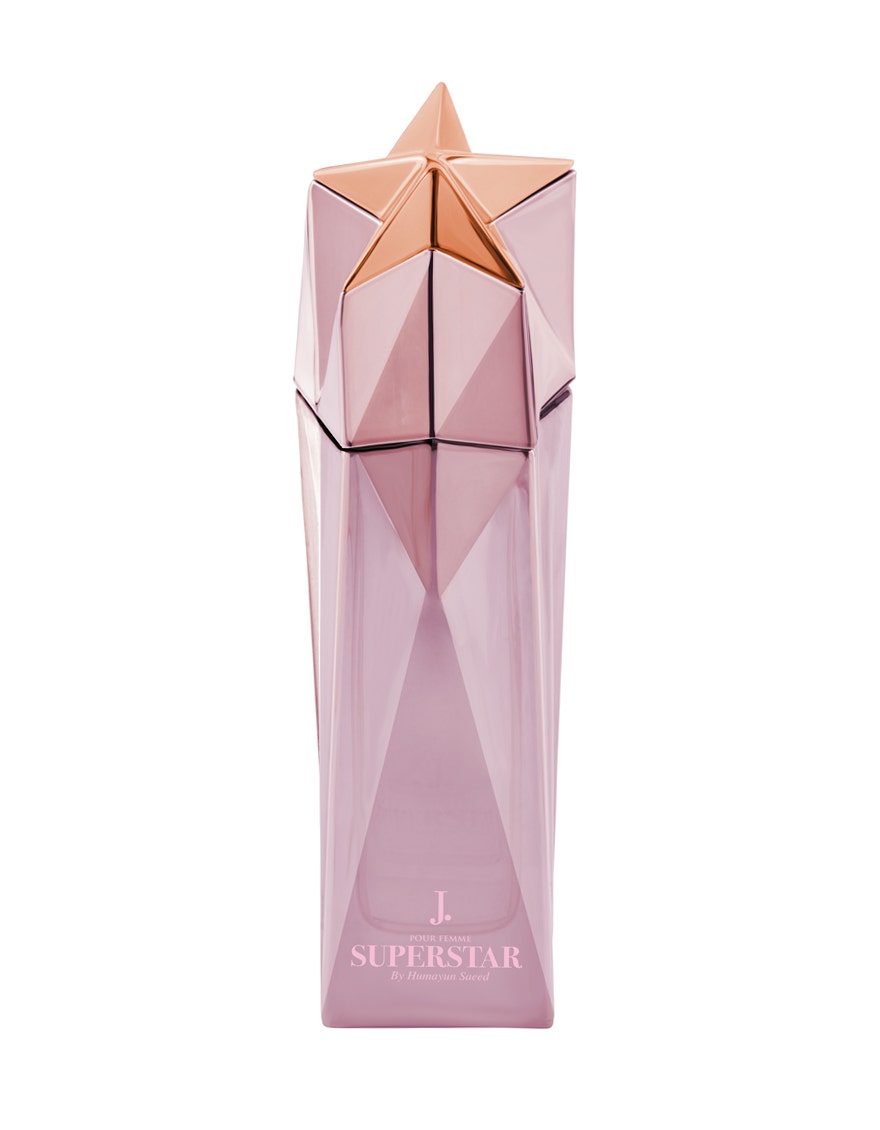
pink star eap for women